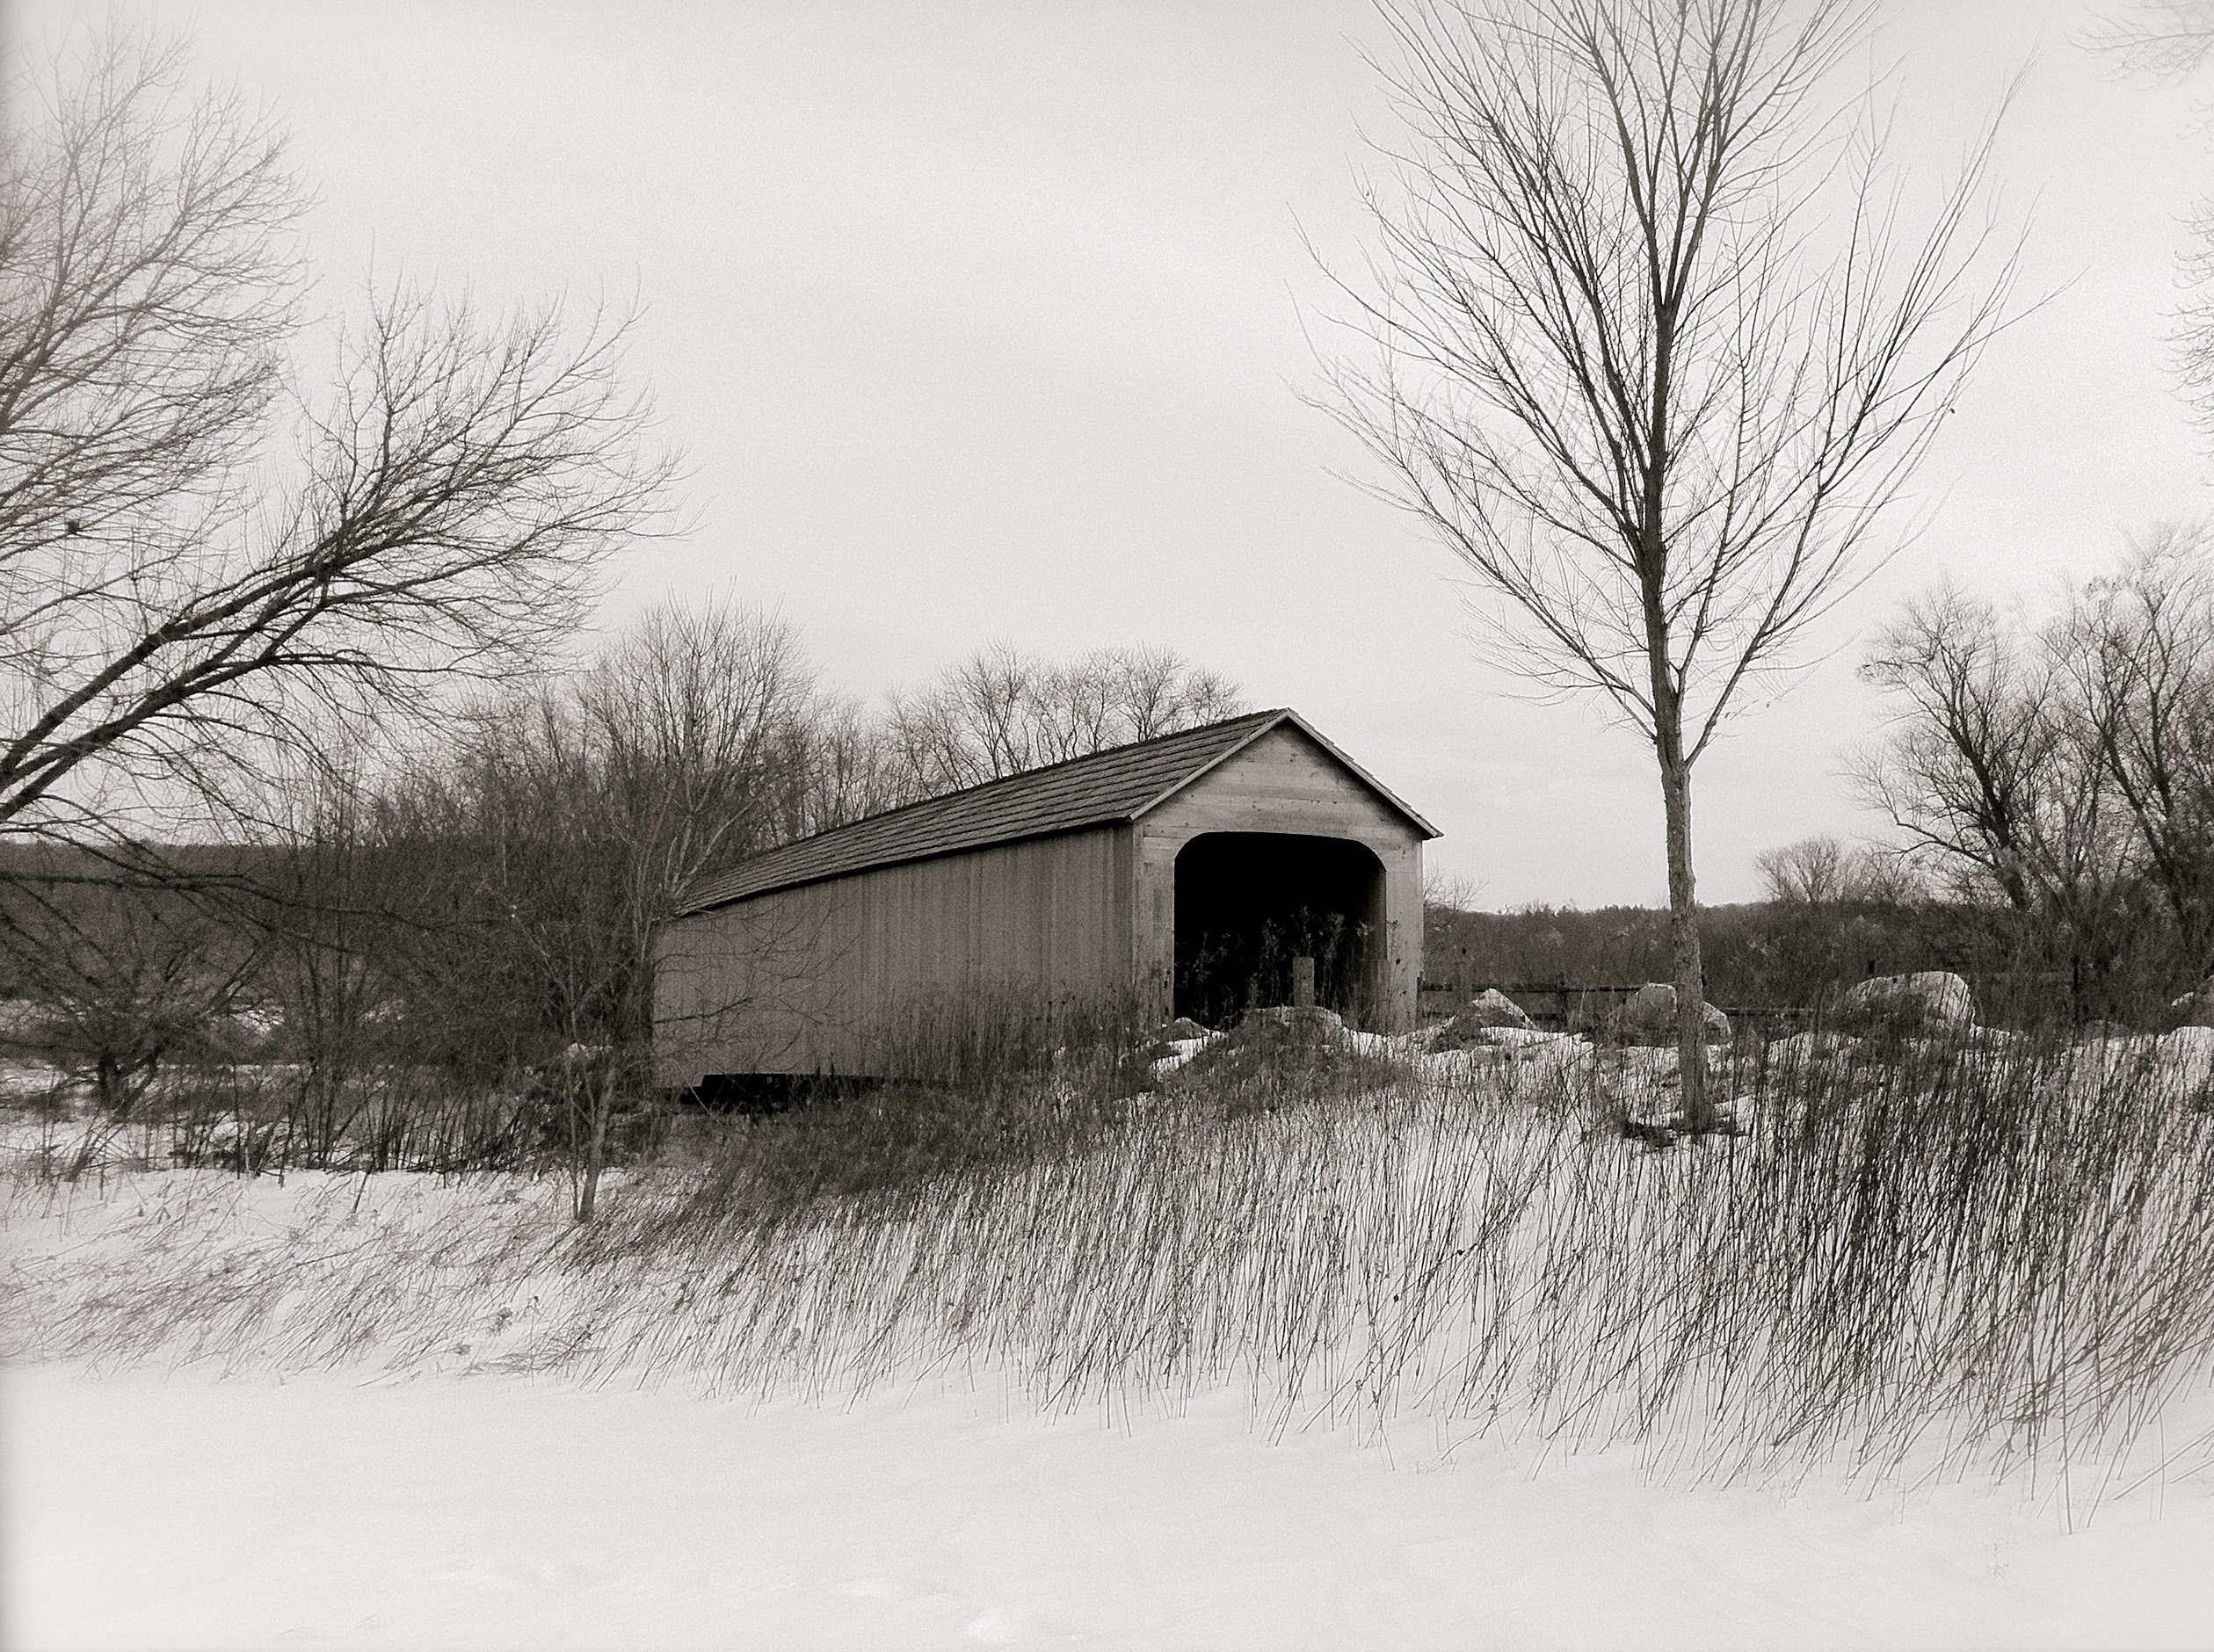
tree, snow, winter, black and white, white, house, barn, home, weather, monochrome, season, covered bridge, rural area, monochrome photography, atmospheric phenomenon, woody plant